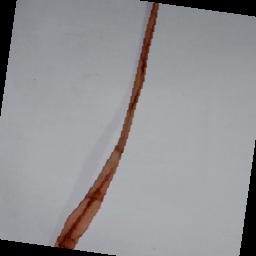
Label: Rice___Brown_Spot